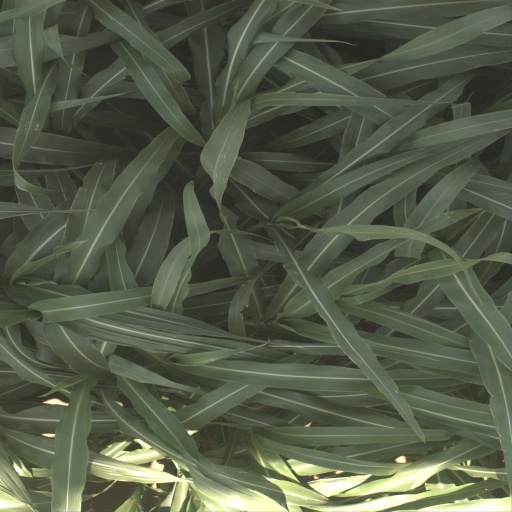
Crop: sorghum